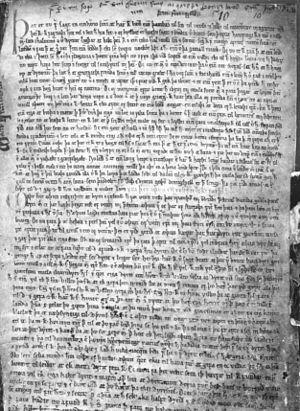
Morkinskinna
Side fra Morkinskinna.
Morkinskinna er en norrøn kongesaga, der handler om de norske konger fra omkring 1035 til 1177. Originalen må være skrevet på Island i tiden 1200-20 og bygger delvis på ældre, skriftlige kilder, delvis på skjaldekvad og mundtlig islandsk overlevering.